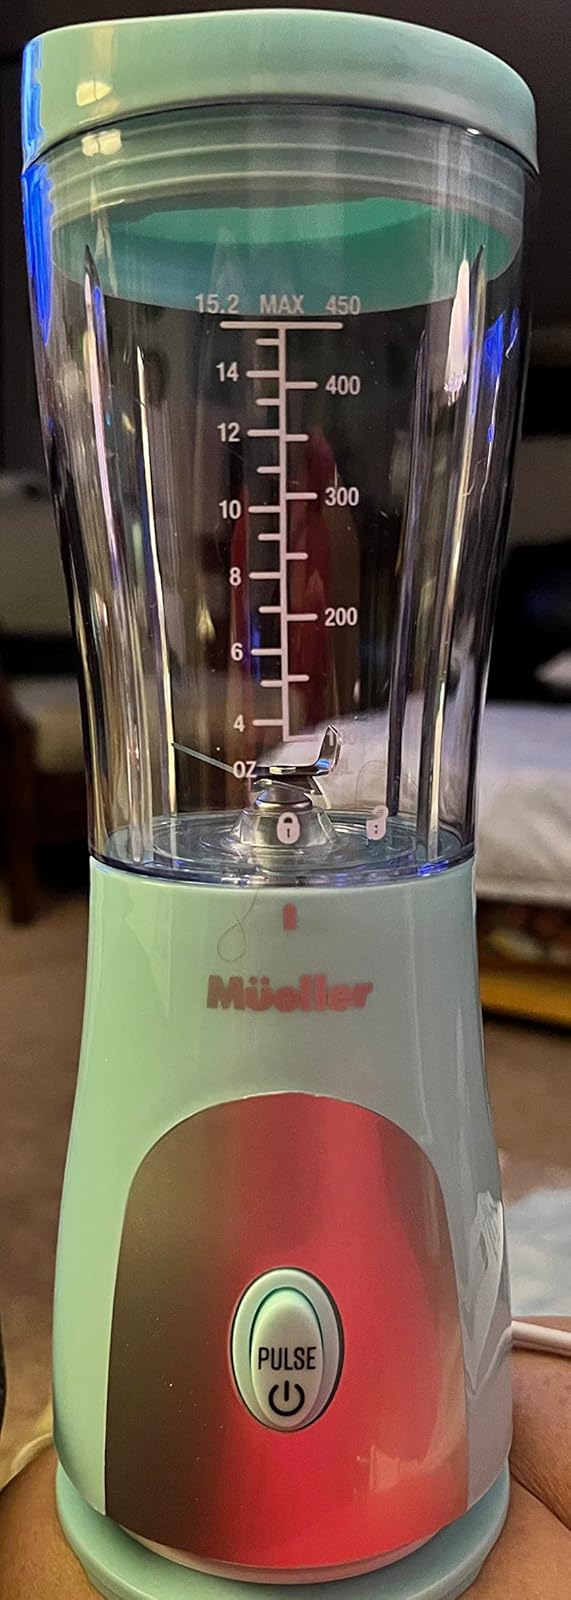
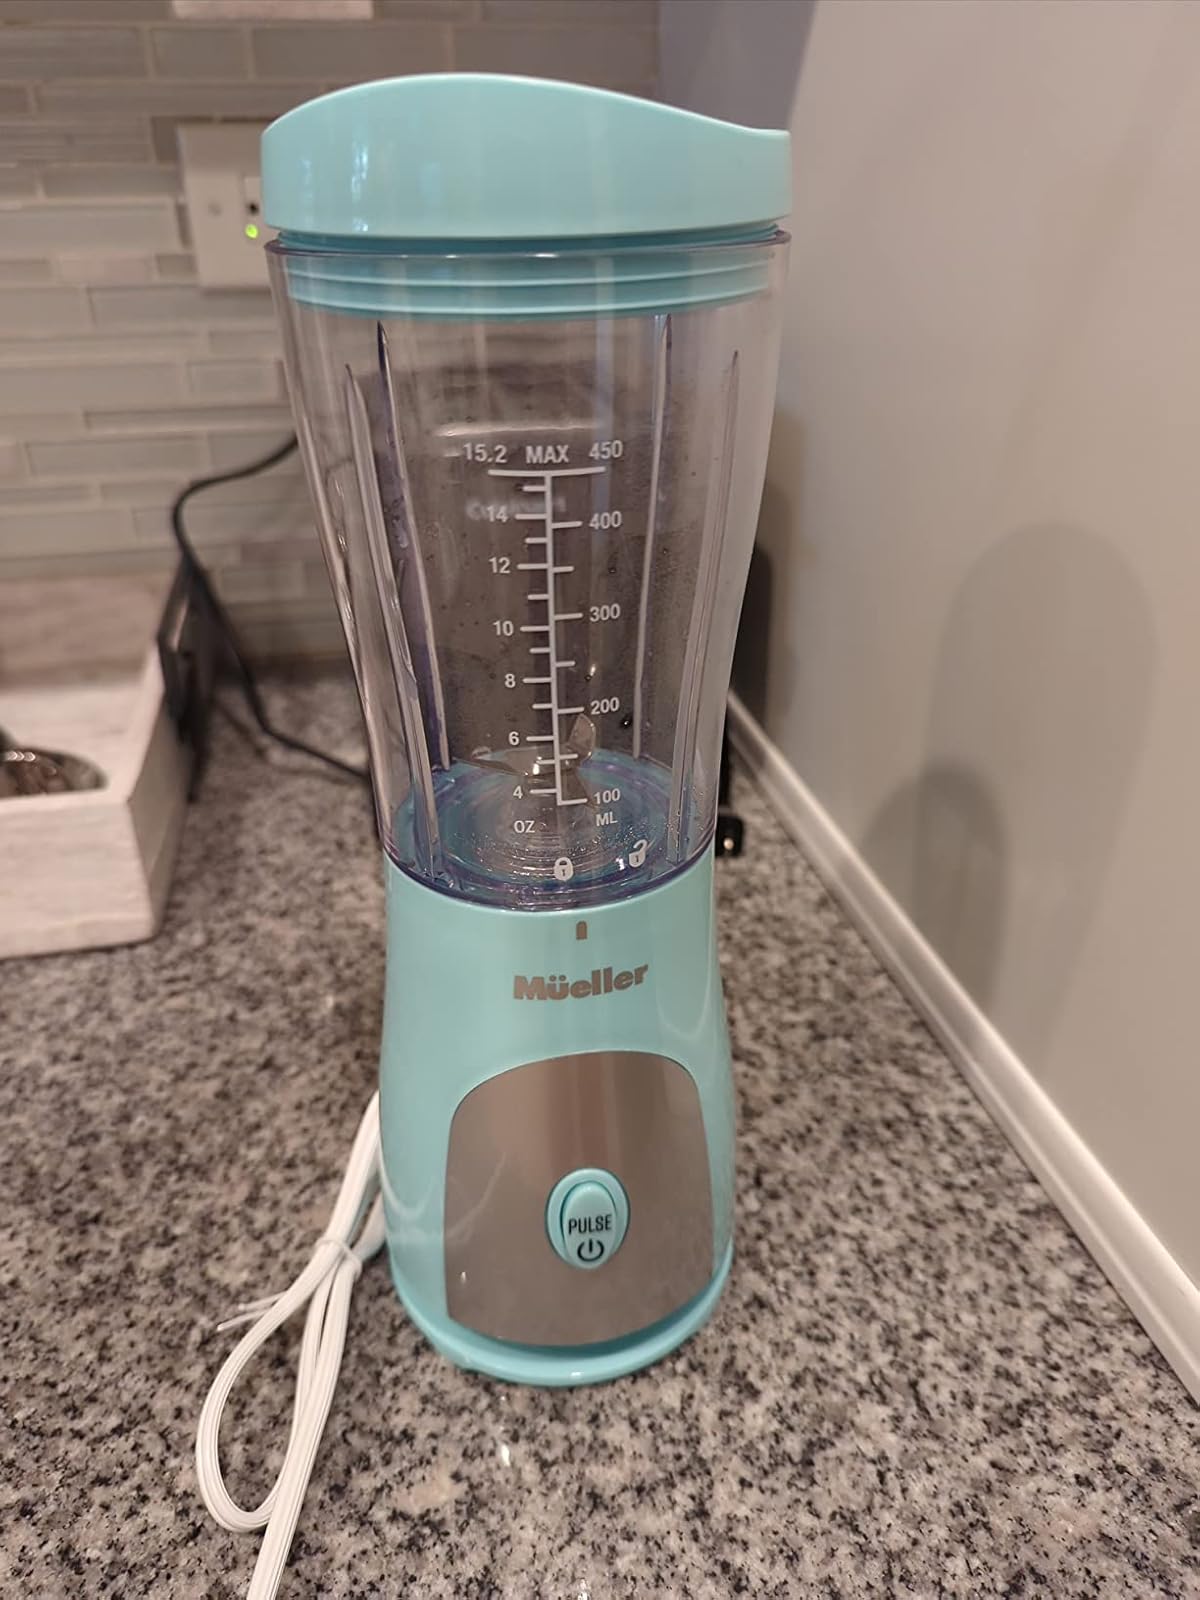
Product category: items_blender
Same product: yes